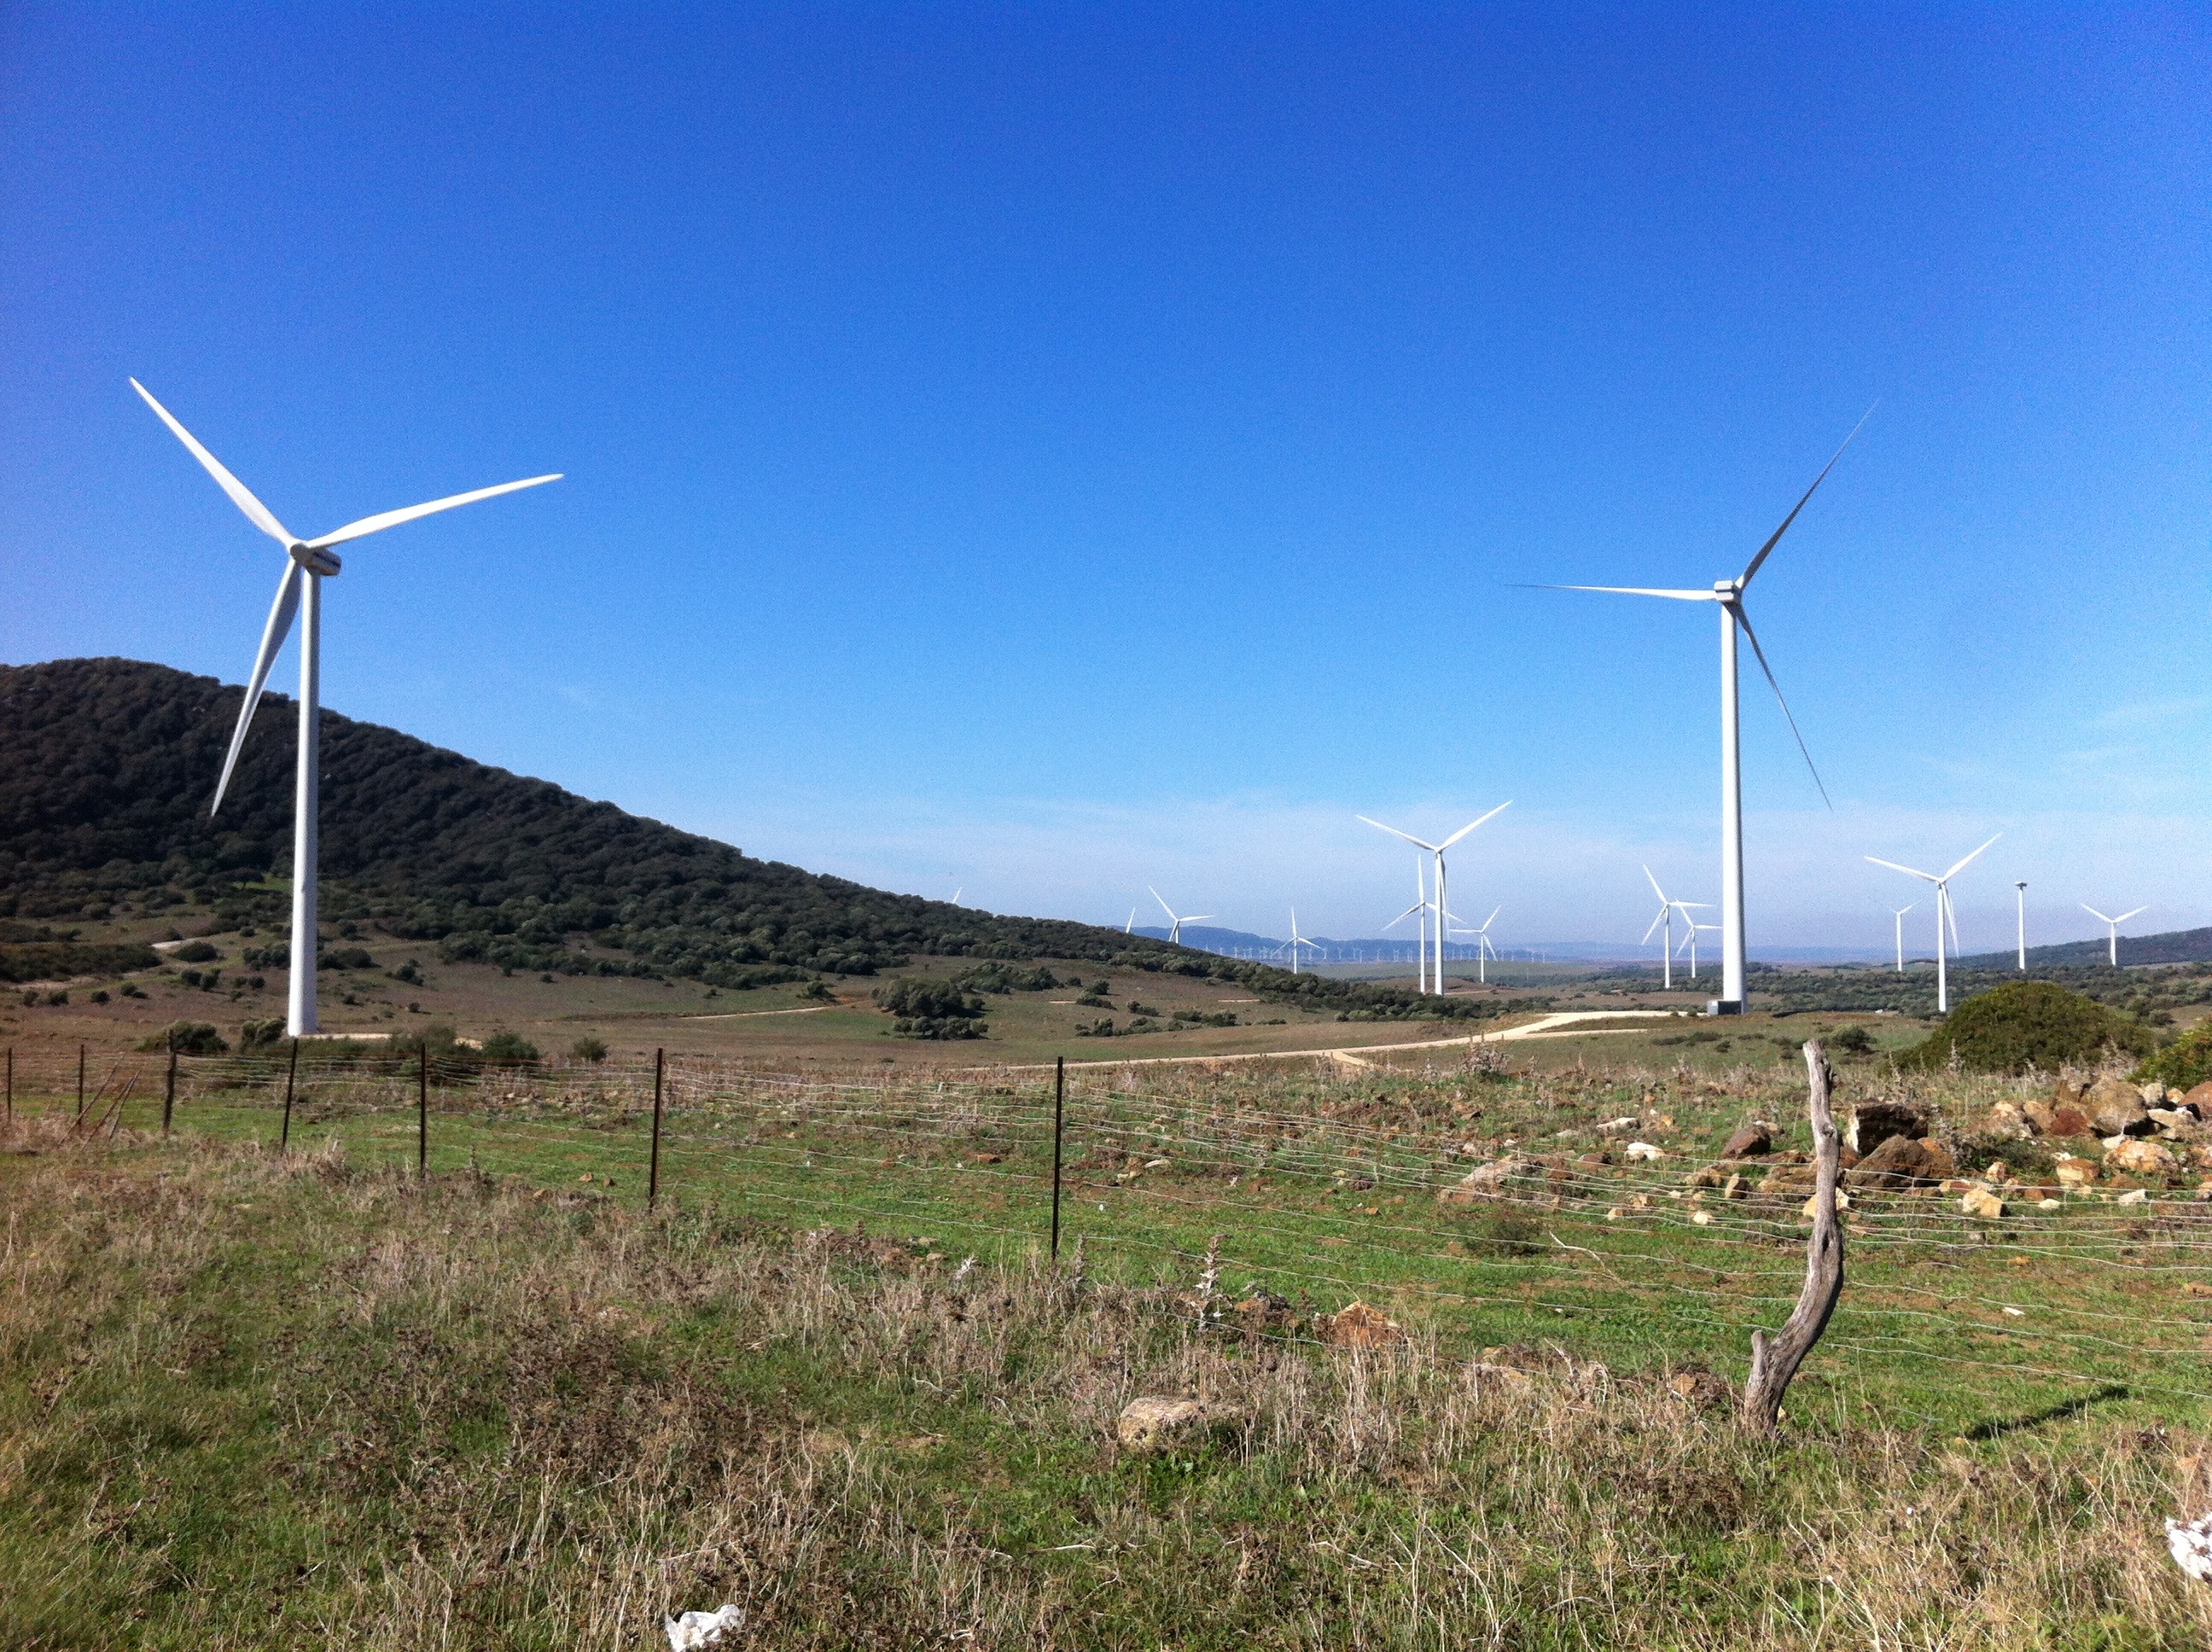
landscape, nature, outdoor, wilderness, field, prairie, windmill, wind, land, wild, environment, scenic, natural, scenery, industrial, machine, environmental, wind turbine, electricity, plain, turbine, generator, energy, wind power, alternative, power, spain, mill, grassland, wind farm, production, renewable, wind turbines